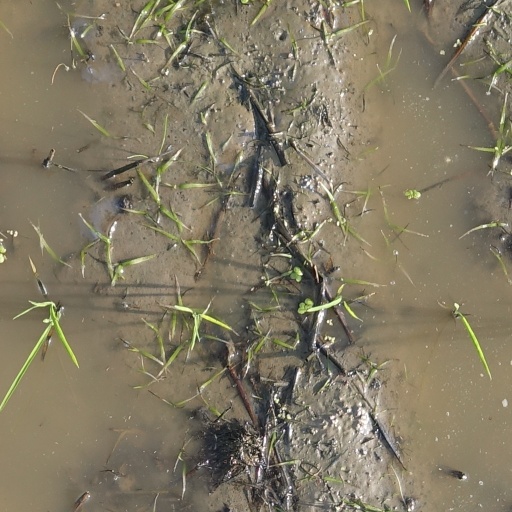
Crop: rice